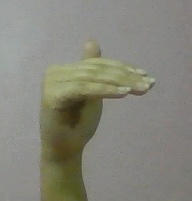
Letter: khaa